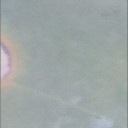
Label: Leaf_rust